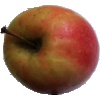
Label: apple_pink_lady